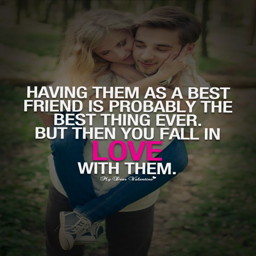
having them as a best friend is probably the best thing ever .